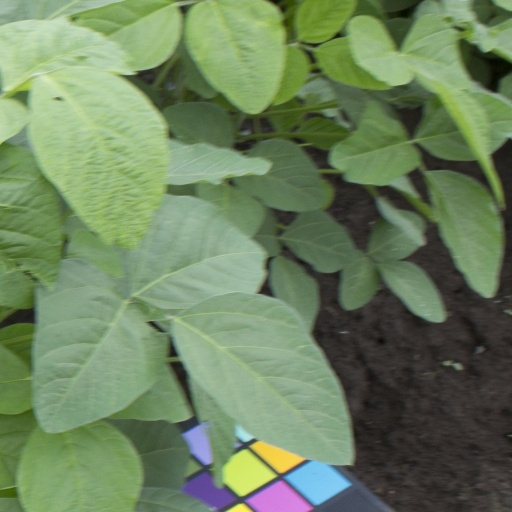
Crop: soybean